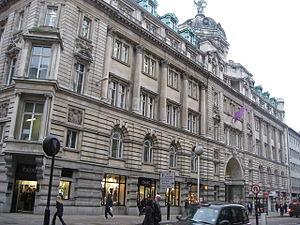
Electra House est un bâtiment situé à Moorgate, dans la City de Londres. Il est connu pour avoir été pendant la guerre la base de Cable & Wireless Limited de Londres, et le bureau du Ministère de l'EH — l'une des trois organisations Britanniques qui ont fusionné dans la seconde Guerre Mondiale pour former le Special Operations Executive.